Embedded system

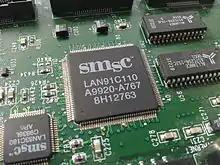
A close-up of the SMSC LAN91C110 (SMSC 91x) chip, an embedded Ethernet chip

As with other software, embedded system designers use compilers, assemblers, and debuggers to develop embedded system software. However, they may also use more specific tools: